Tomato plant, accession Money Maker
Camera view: vertical (180 deg); turntable rotation: 180 degrees
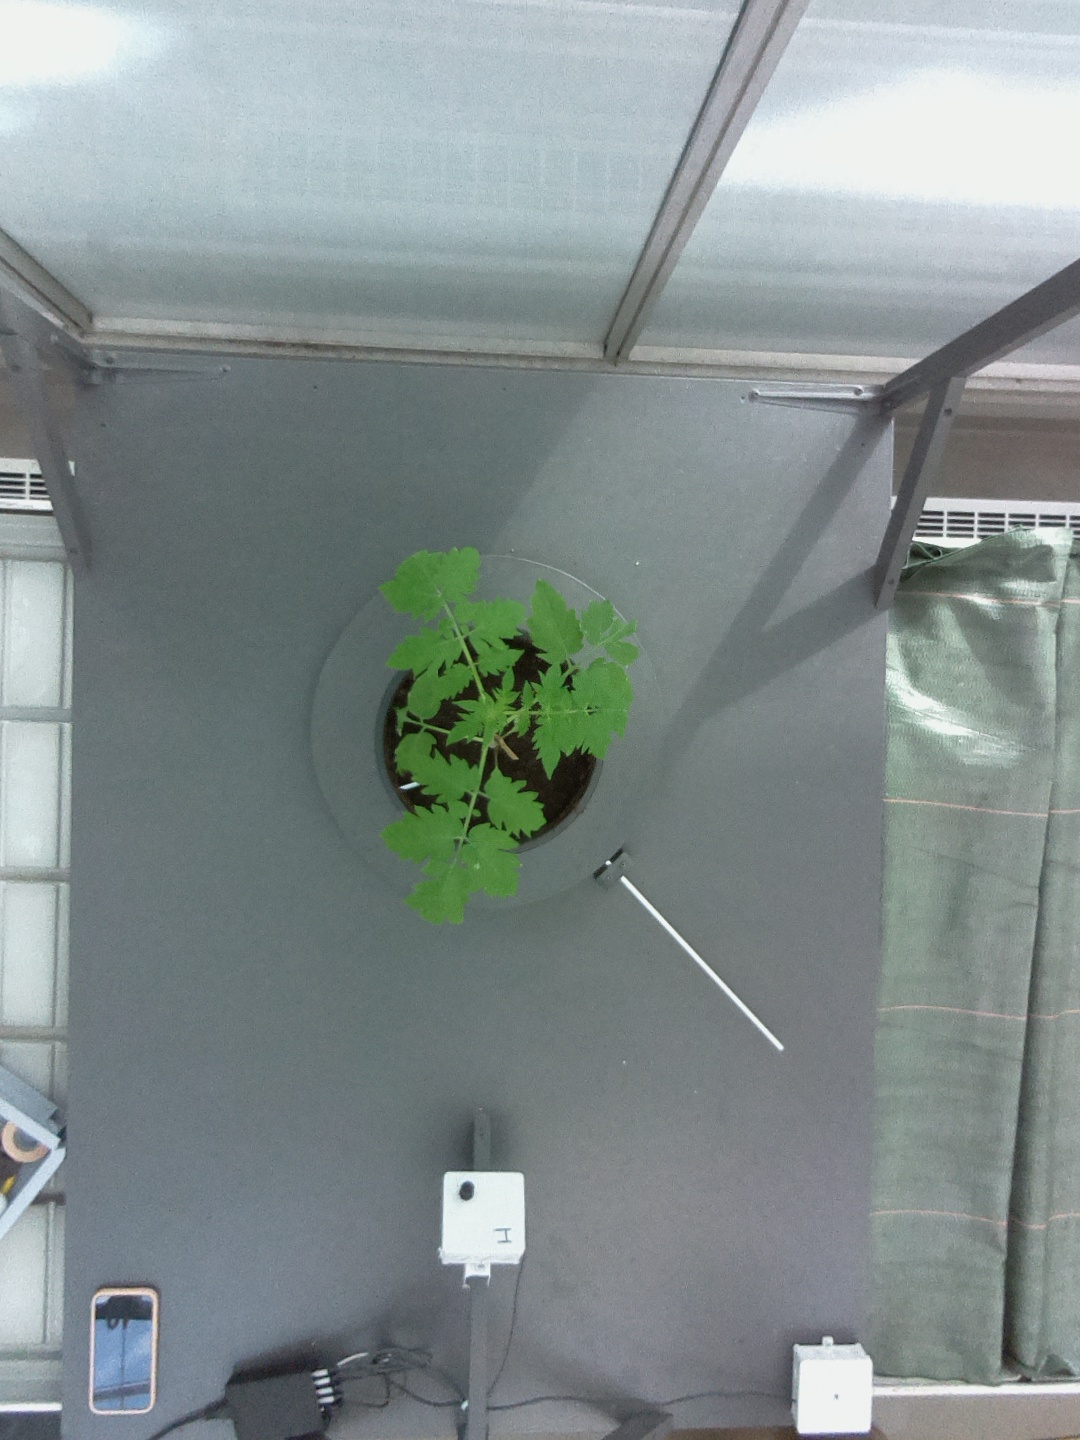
BBCH growth stage 13: 6 of true leaves visible